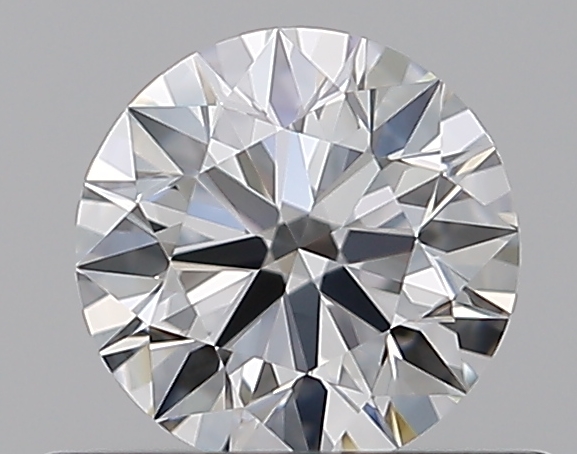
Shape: round
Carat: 0.51
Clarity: VVS1
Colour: F
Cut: EX
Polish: EX
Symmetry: EX
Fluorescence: F
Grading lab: GIA
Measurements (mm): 5.11 x 5.14 x 3.17